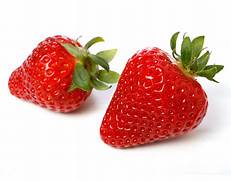
Label: Strawberry